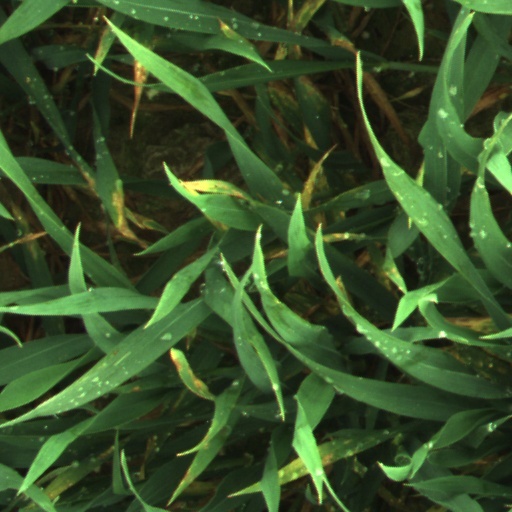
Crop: wheat